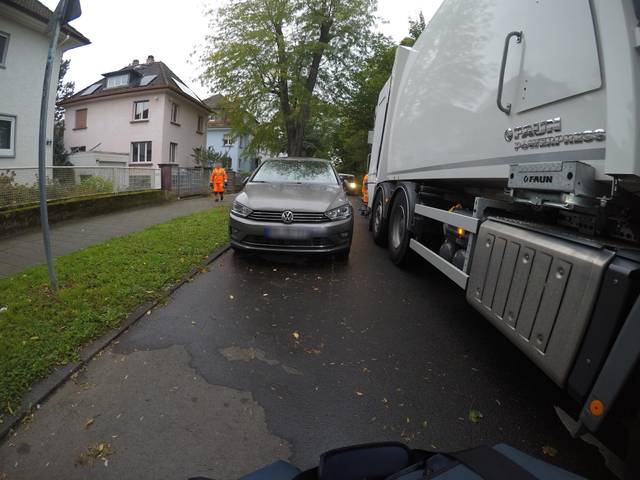
Region: Germany
Coordinates: 49.871, 8.671